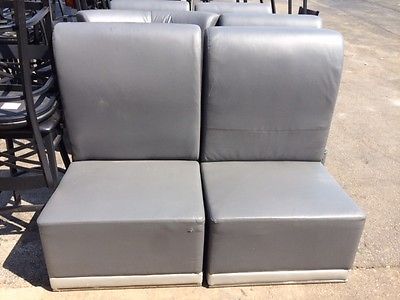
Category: sofa